Aleocharinae

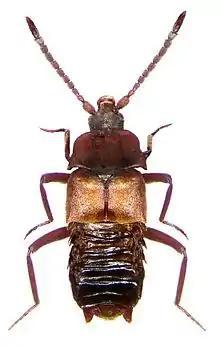
"Lomechusa pubicollis" lives in the nest of the ant "Formica rufa".

The Aleocharinae are one of the largest subfamilies of rove beetles, containing over 12,000 species. Previously subject to large-scale debate whether the subfamily deserved the familial status, it is now considered one of the largest subfamilies of rove beetles.